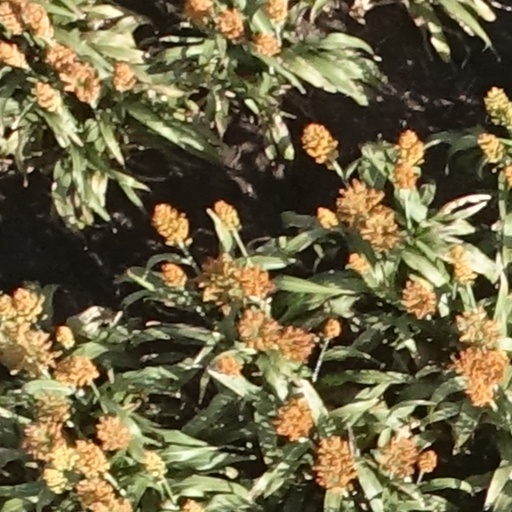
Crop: sorghum